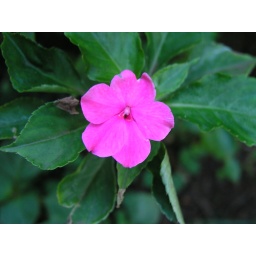
Intense pink flower found near condo in Maui